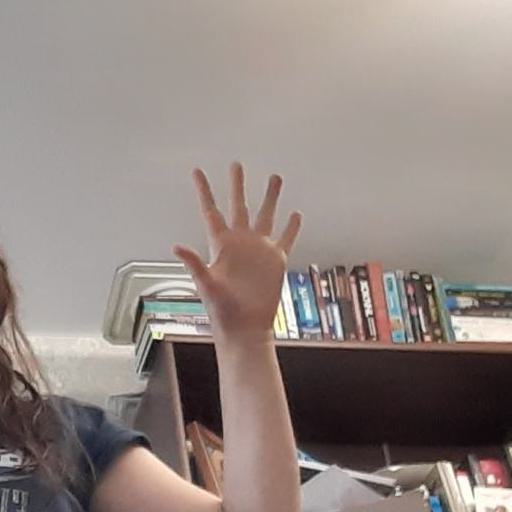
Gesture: palm